Cook Blacksmith Shop

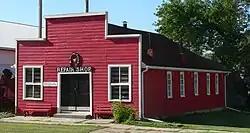

The Cook Blacksmith Shop is a former blacksmith shop in Ponca, Nebraska, United States that today is a museum.